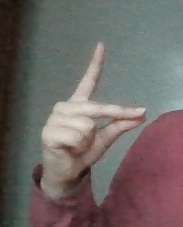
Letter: ta